List of roads in Amman

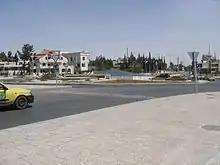
The 4th Circle, Amman.

The 2nd Circle is the second of the series. The roundabout is located in the older part of the Jordanian capital.